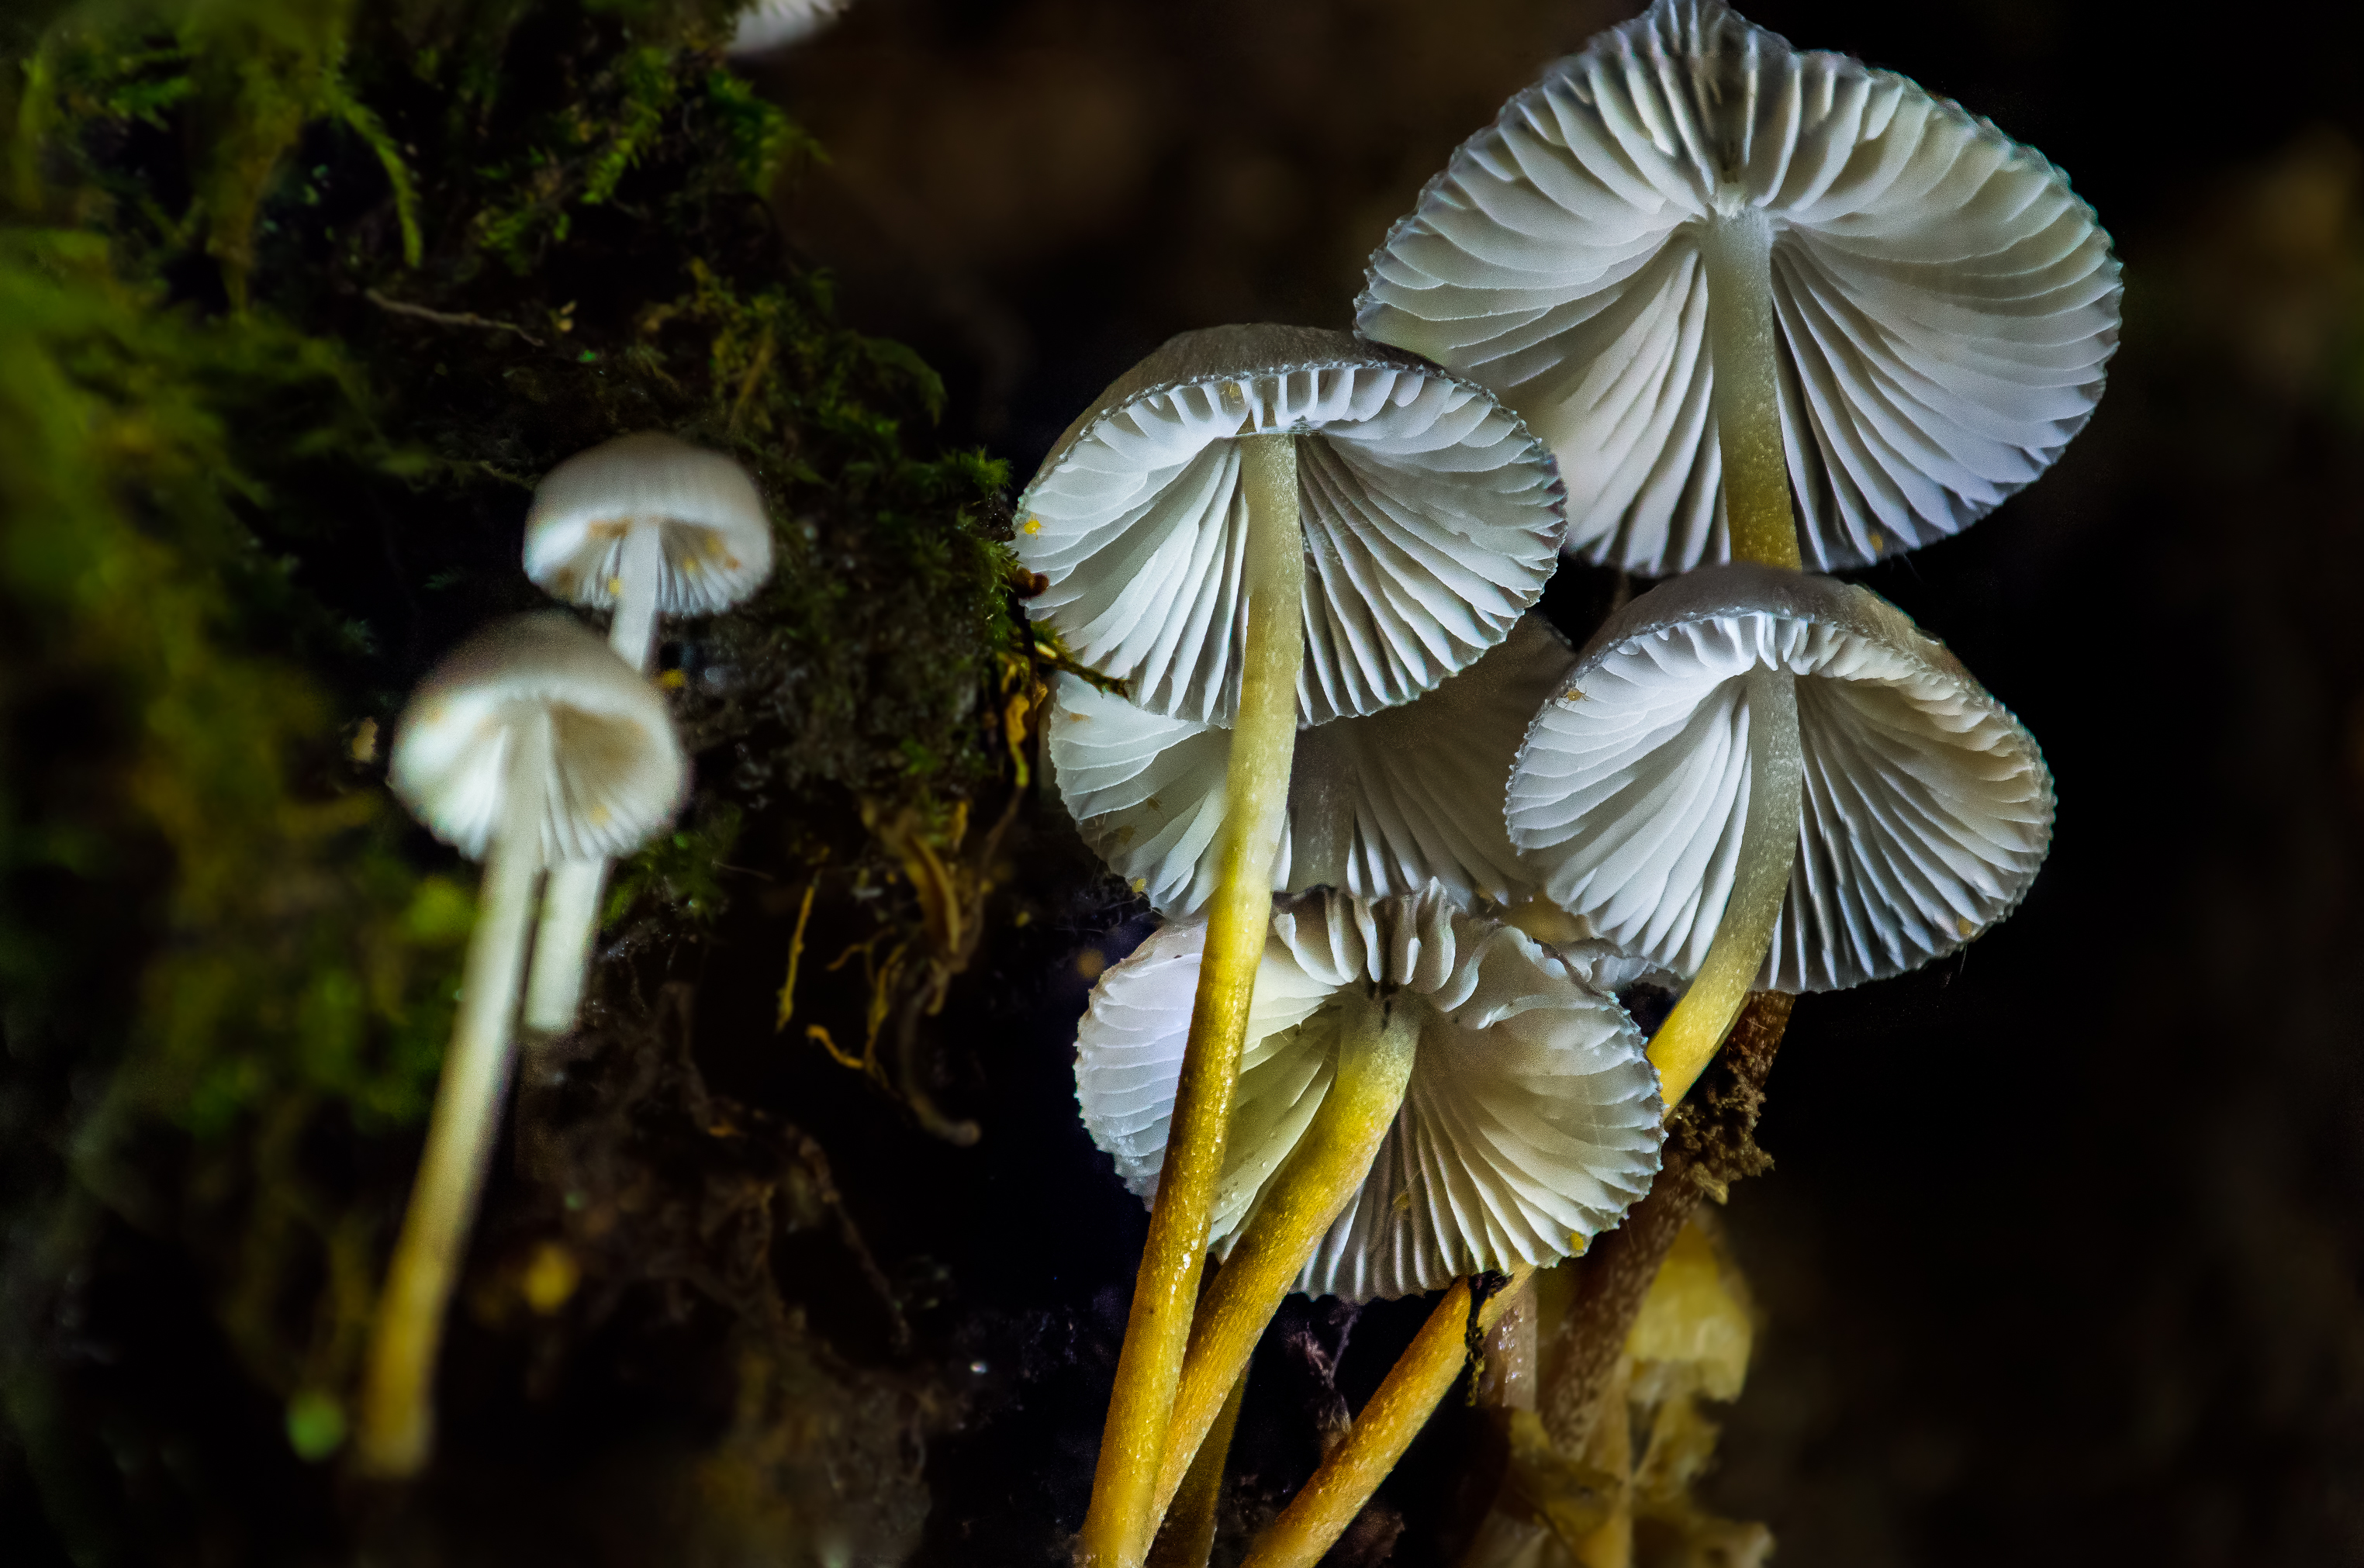
nature, plant, photography, sunlight, leaf, flower, macro, biology, autumn, botany, mushroom, yellow, flora, fauna, close up, fungus, mushrooms, naturaleza, setas, focusstacking, ggl1, gaby1, xovesphoto, sonya77, minolta100mm, macro photography, oyster mushroom, edible mushroom